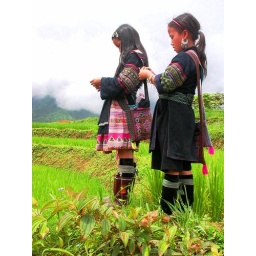
Two Black H'mong girls in a rice field